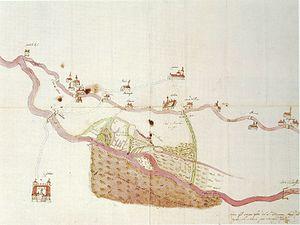
Le Naviglio Grande est un des Navigli de Milan, navigable, de Lombardie. Il prend l’eau du Tessin à Tornavento, 23 km au sud de Sesto Calende et termine son cours vers la Porta Ticinese à Milan.